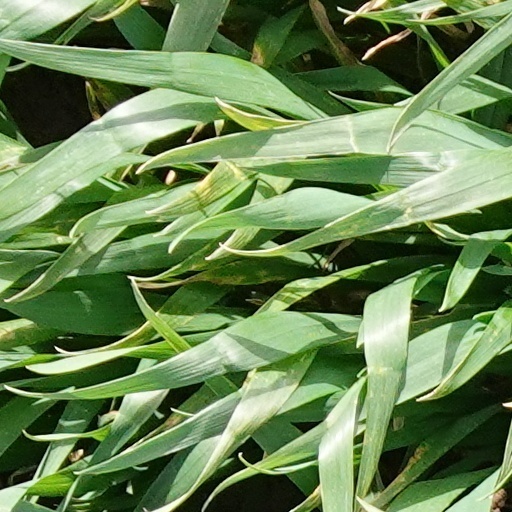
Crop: wheat